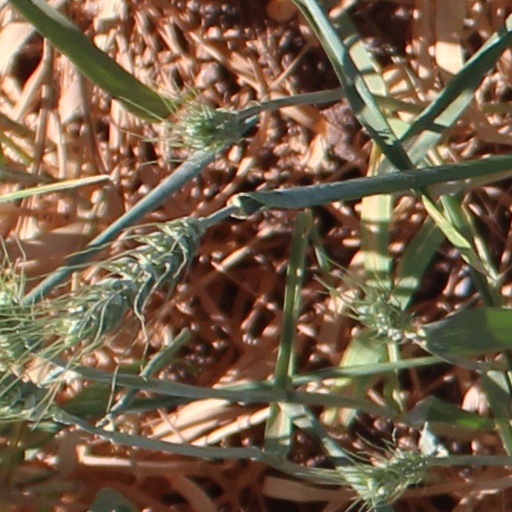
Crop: wheat